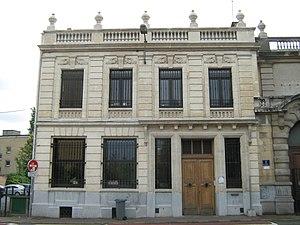
Banque Joire 49 rue de Lille
La Banque Joire est une banque française, fondée à Tourcoing en 1826 et aujourd'hui rattachée au groupe Banque Populaire.